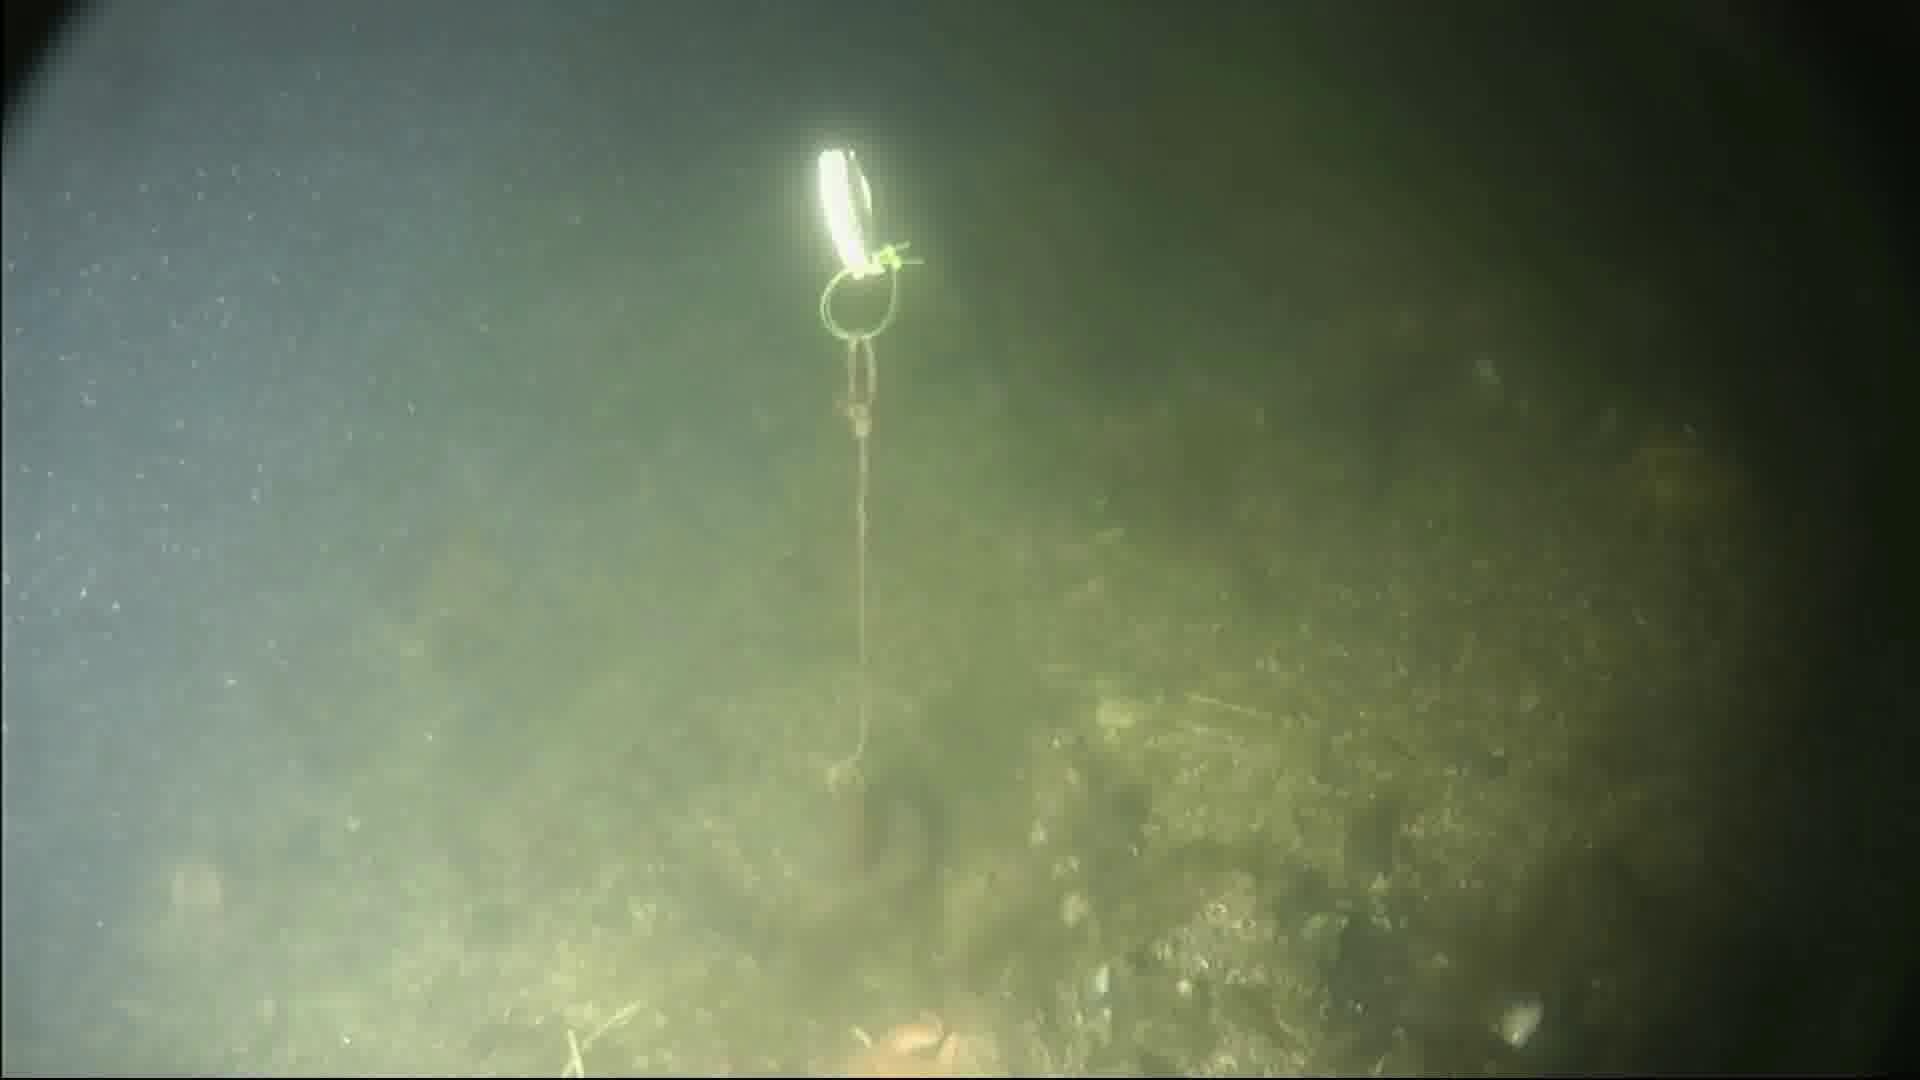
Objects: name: fish
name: starfish
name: crab